Carling Bassett-Seguso

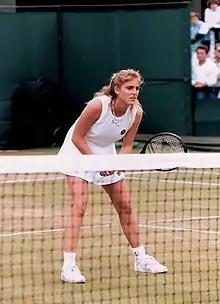
Bassett-Seguso in 1987

Carling Kathrin Bassett-Seguso (born 9 October 1967) is a former Canadian professional tennis player, fashion model and actress. Bassett is the daughter of John F. Bassett and Susan Carling, and the granddaughter of media baron John W. H. Bassett and politician and brewery executive John Carling. She was inducted into the Ontario Sports Hall of Fame in 2003.